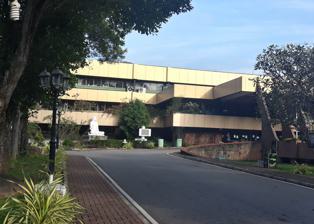
Building: Colombo Public Library
Country: Sri Lanka
Year built: 1980
Public library in Sri Lanka Colombo Public Library Colombo Public Library 6°54′46″N 79°51′33″E / 6.912784759371049°N 79.85926055486318°E / 6.912784759371049; 79.85926055486318 Location 15, Sir Marcus Fernando Mawatha, Colombo 7, Sri Lanka Type Public library Established 10 August 1925 ; 99 years ago ( 1925-08-10 ) Branches 13 Collection Size ~ 1 million Books, 57 Newspapers & 111 periodical titles Access and use Members 2 million (2019) Other information Budget Rs 50 million (2020) Director Waruni Gagabadaarachchi Employees 52 (2020) Parent organization Colombo Municipal Council Website www .colombo .mc .gov .lk /public-library .php Colombo Public Library is the largest public library in Sri Lanka , located in Colombo 07 , Sri Lanka. History The first public library in the country was the 'United Service Library', which was established in 1813. It was exclusively used by civil and military officers of the Government stationed in Colombo and was housed in a building opposite the Queen's House on Janadhipathi Mawatha (formerly Kings Street). In 1829 the burghers opened the 'Colombo Pettah Library' in Pettah .  On 1 October 1924 E. W. Jayawardena moved a resolution at the Colombo Municipal Council to establish the Colombo Library. The Colonial Secretary , Sir Cecil Clementi , called a meeting of subscribers of both libraries and it was agreed to hand over their books to the new library, which was to be run as a department of the Colombo Council. The Colombo Library was opened on 10 August 1925 in a mansion, ' Sirinivasa ', built by Mudaliyar Simon Fernando Sri Chandrasekera (who bequested the building to the government), on Sir Marcus Fernando Mawatha (formerly Edinburgh Crescent). At its formation the library had three departments, the Reading Room, the Lending Room and the Reference Library. It had approximately 16,000 books, 94 members,  and seven staff, with S. C. Blok as the first principal librarian. In 1980 the library was relocated to a newly constructed building adjoining Viharamahadevi Park (formerly Victoria Park). Timeline In 2016, Library was fully automated with Koha FOSS Library Management Library System  with a consultancy of Open University of Sri Lanka. In 2017, The Digital Libraries Project was launched at Colombo Public library by the Information Communication Technology Agency of Sri Lanka (ICTA) in collaboration with National Library and Documentation Services Board. In March 2019, the Colombo Digital Library officially launched. In 2020, The Library System was upgraded the latest versions under the guidance with The Open University of Sri Lanka Branches Kirulapone Library (High level road, Kirulapone , Colombo 06) Mihindu Mawatha Library (Mihindu Mawatha, Colombo 12 ) Elliot Place Library (Elliot Place, Colombo 12) Kettarama Library (Kettarama Mawatha, Colombo 14 ) Mattakkuliya (Central Road, Colombo 15 ) Gunasinghe Park Little Library (Gunasinghe Park, Colombo 11 ) Kotahena Library ( Kotahena , Colombo 13) Sri Sucharitha Library (Sucharitha Mawatha, Colombo 12) Peterson Lane Library (Peterson lane, Colombo 06 ) Belmont Street Library  (Belmont Street, Colombo 12) Henry Pediris Children's Library ( Pediris Park , Colombo 05 ) Bonavista Library (Bonavista Park, Colombo 15) Eli House Park Library See also List of libraries in Sri Lanka . References